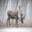
Label: deer